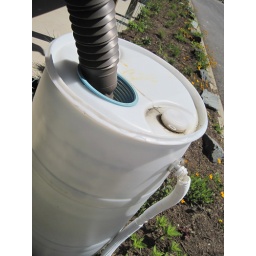
Rain barrels harvest water from the sky for use in your garden